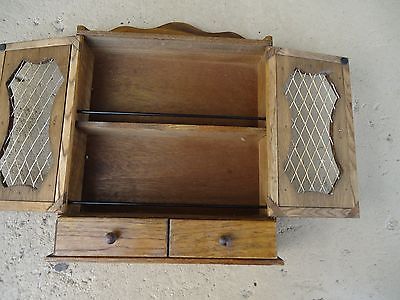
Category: cabinet